Papillary renal cell carcinoma

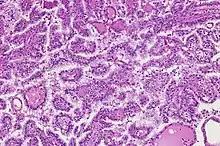
Papillary renal cell carcinoma, type 1, characterised by tubulopapillary architecture with admixed foamy histiocytes in the papillary cores.

Papillary renal cell carcinoma (PRCC) is a malignant, heterogeneous tumor originating from renal tubular epithelial cells of the kidney, which comprises approximately 10-15% of all kidney neoplasms. Based on its morphological features, PRCC can be classified into two main subtypes, which are type 1 (basophilic) and type 2 (eosinophilic).